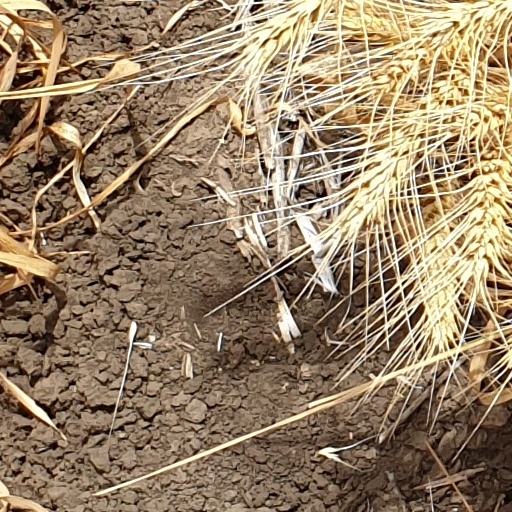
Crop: wheat